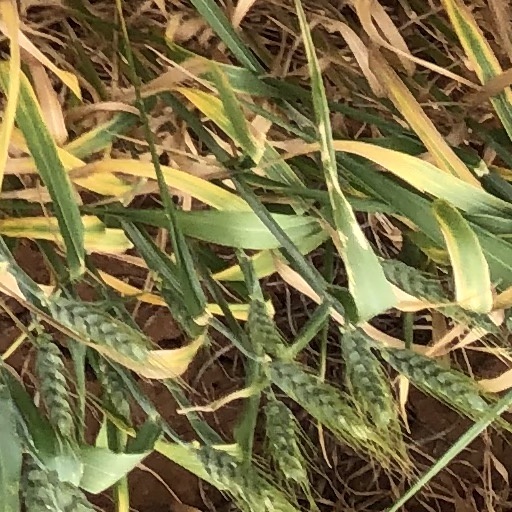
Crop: wheat